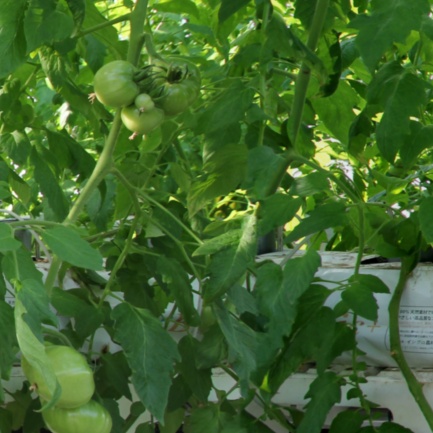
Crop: tomato